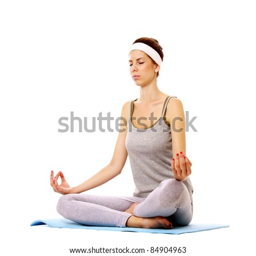
portrait of a beautiful young woman meditating in a lotus position